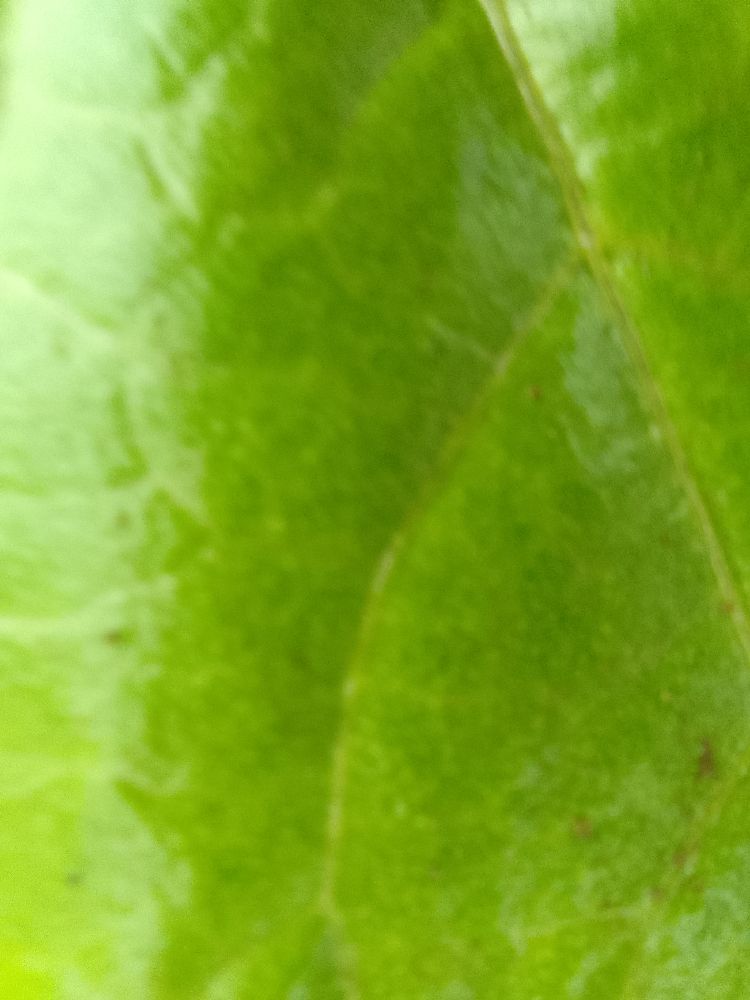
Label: healthy